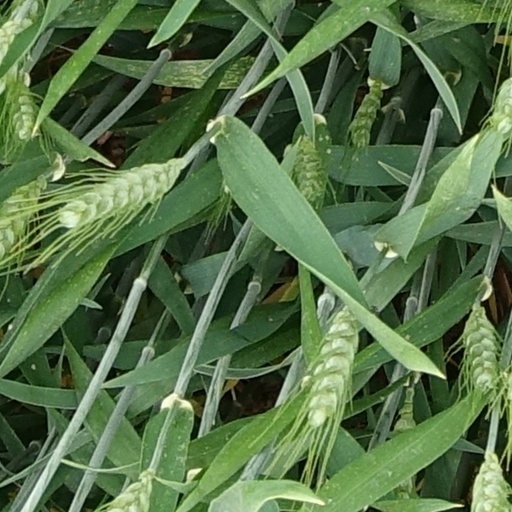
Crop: wheat